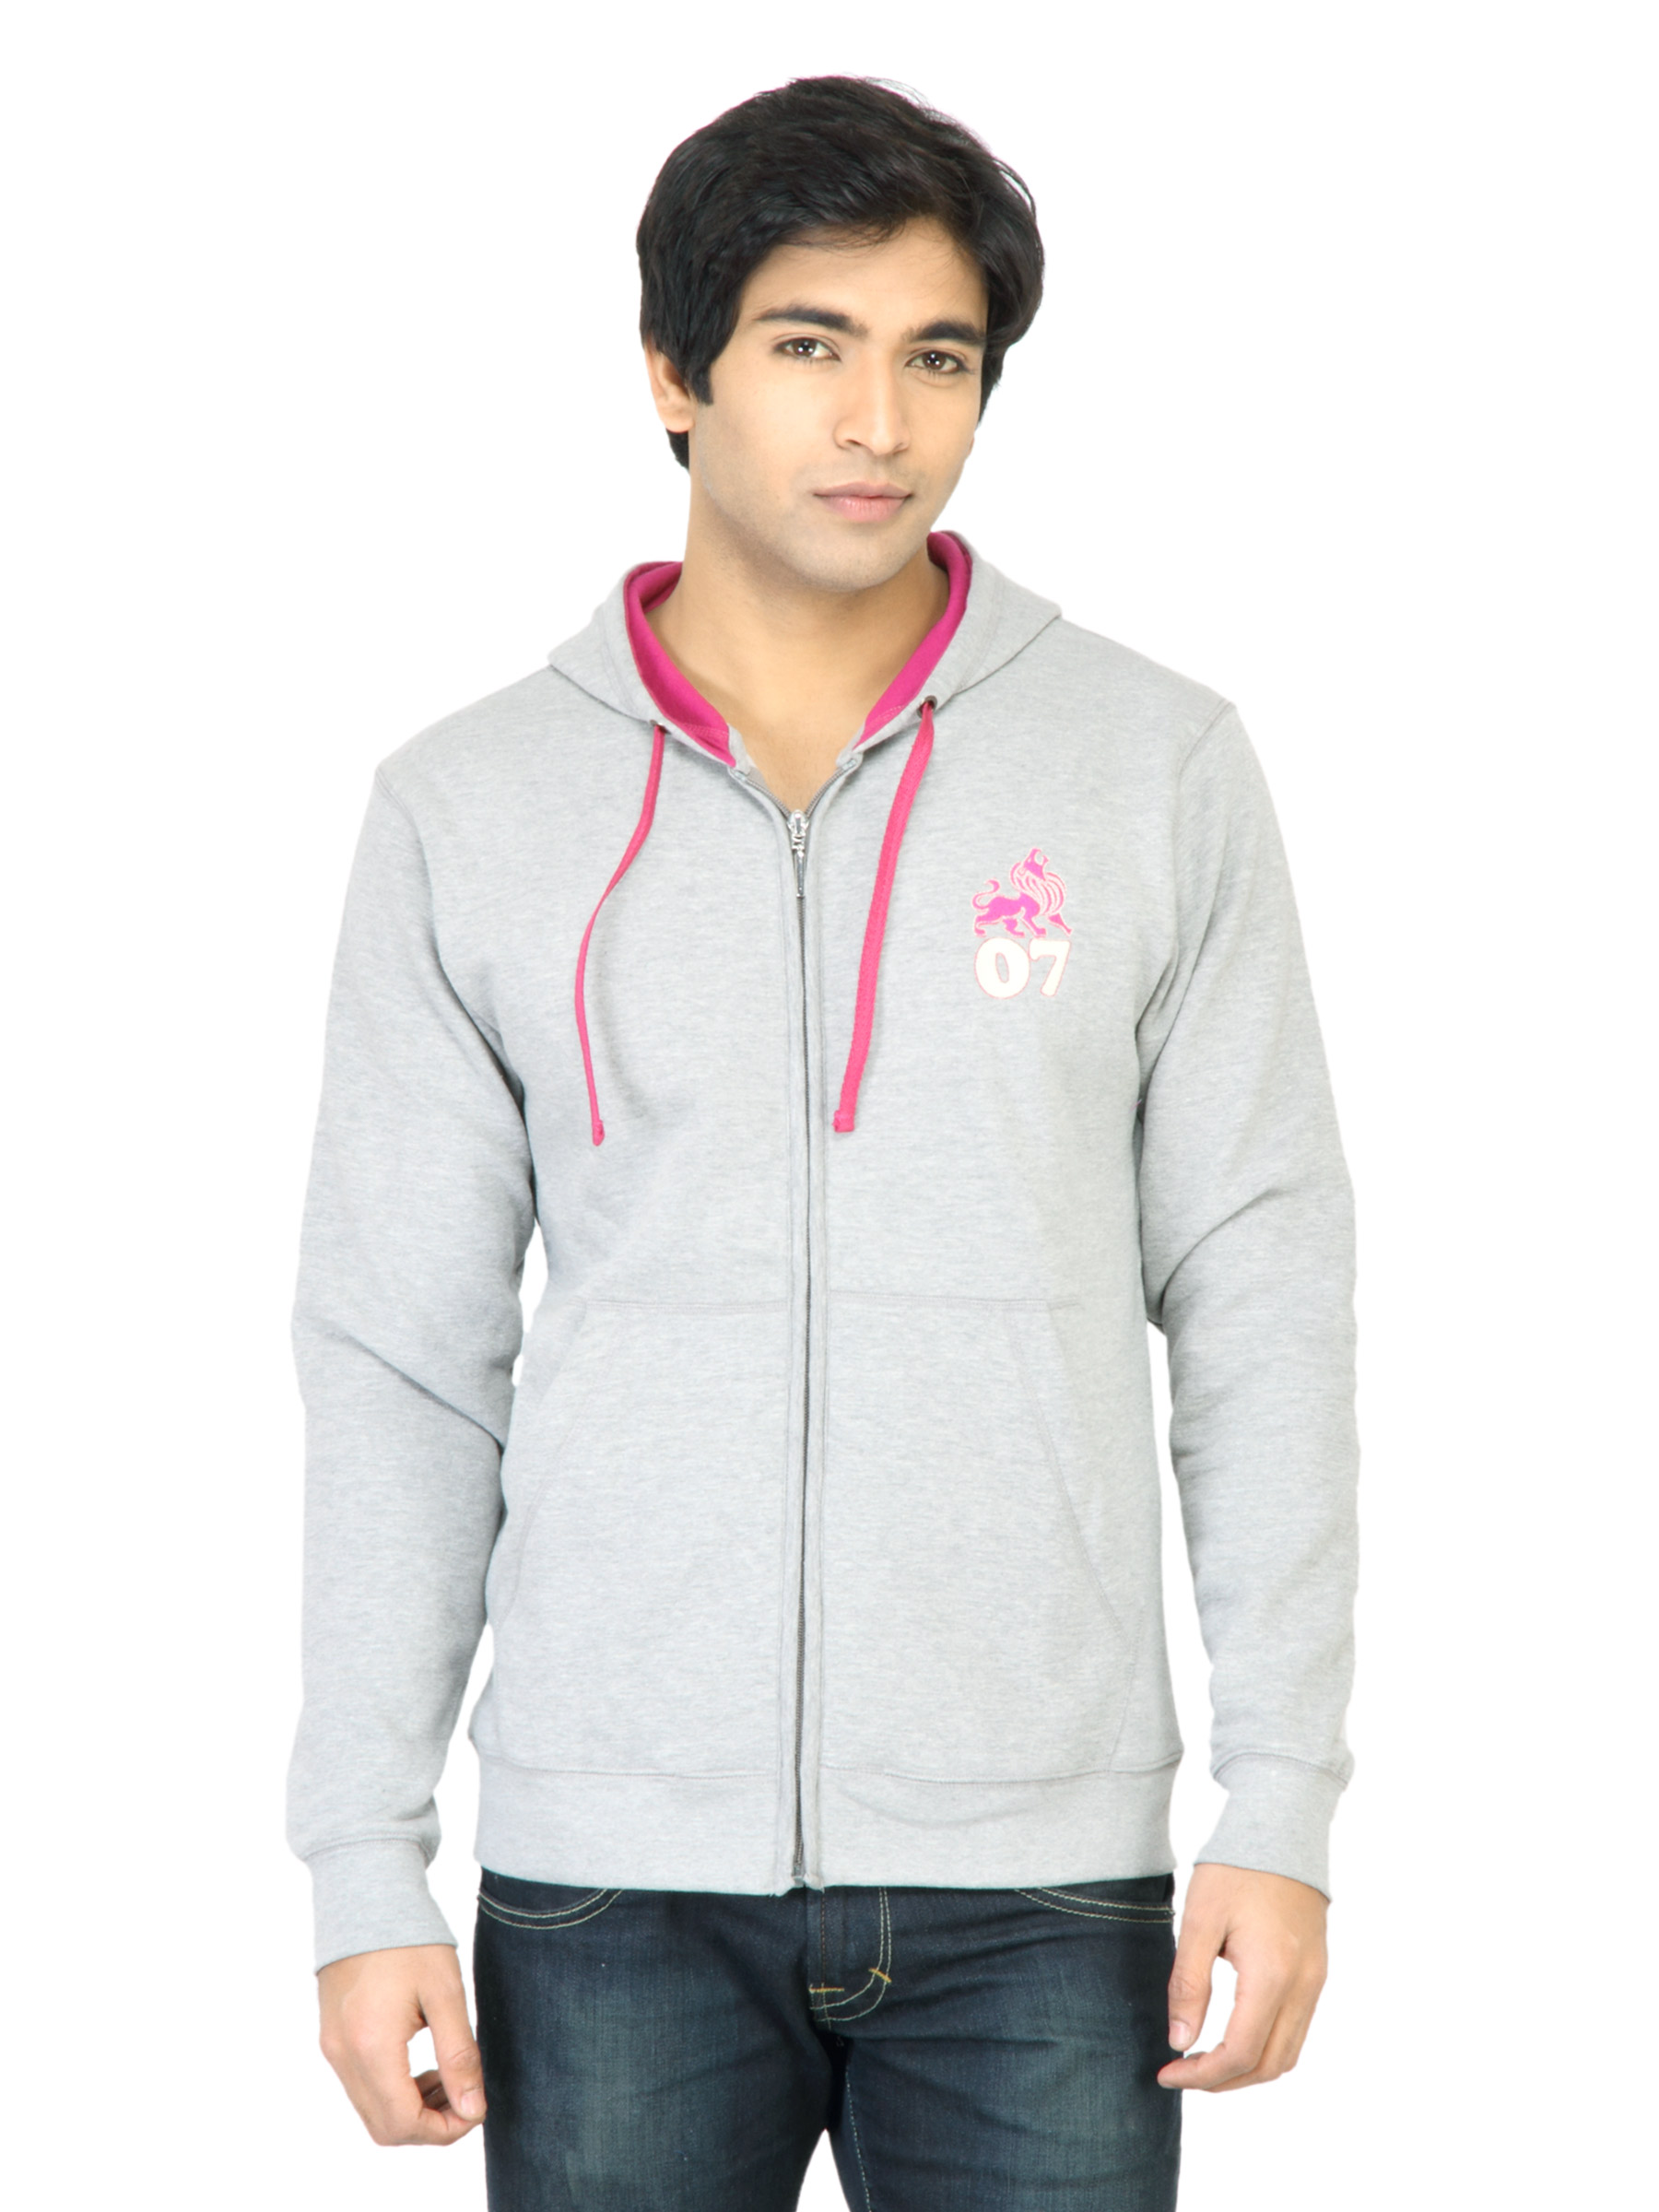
Myntra Men Solid Grey Sweatshirt
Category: Apparel / Topwear / Sweatshirts
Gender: Men
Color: Grey
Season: Fall 2011
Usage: Casual